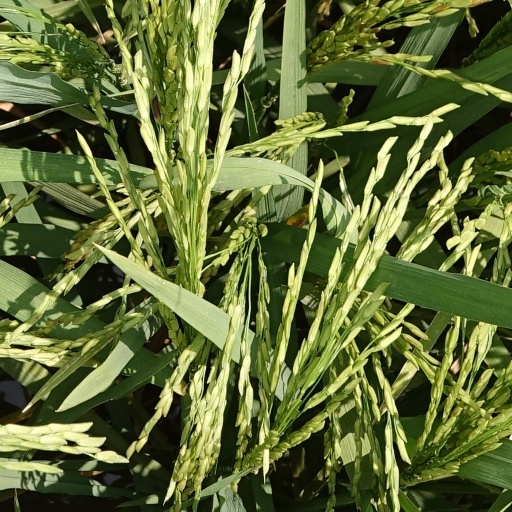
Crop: rice